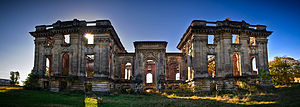
Cantacuzino Palads (Florești)
Ruinerne af Cantacuzino Palads
Cantacuzino Palads, også kaldet "Lille Trianon", blev opført 1911 i Florești i județul Prahova af Prins Gheorghe Cantacuzino til hans niece, Alice, datter til hans tredje søn, Mihail Cantacuzino. Slottet opførtes af franske håndværkere, i fransk eklektisk stil domineret af rokoko og nyklassicisme, efter et projekt af arkitekten Ion Berindey, som for prinsen også designede slottet på Calea Victoriei 141, kendt som Cantacuzino Palads i Bukarest, som i dag rummer George Enescu Nationalmuseum. Projektets arkitekt Ion Berindey inspireredes af Lille Trianons arkitektur, en bygning der ligger i Versailles Slottets have i Frankrig.